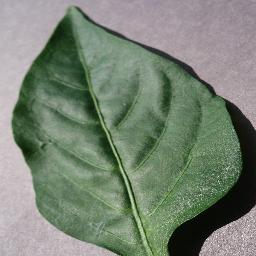
Label: Pepper,_bell___healthy